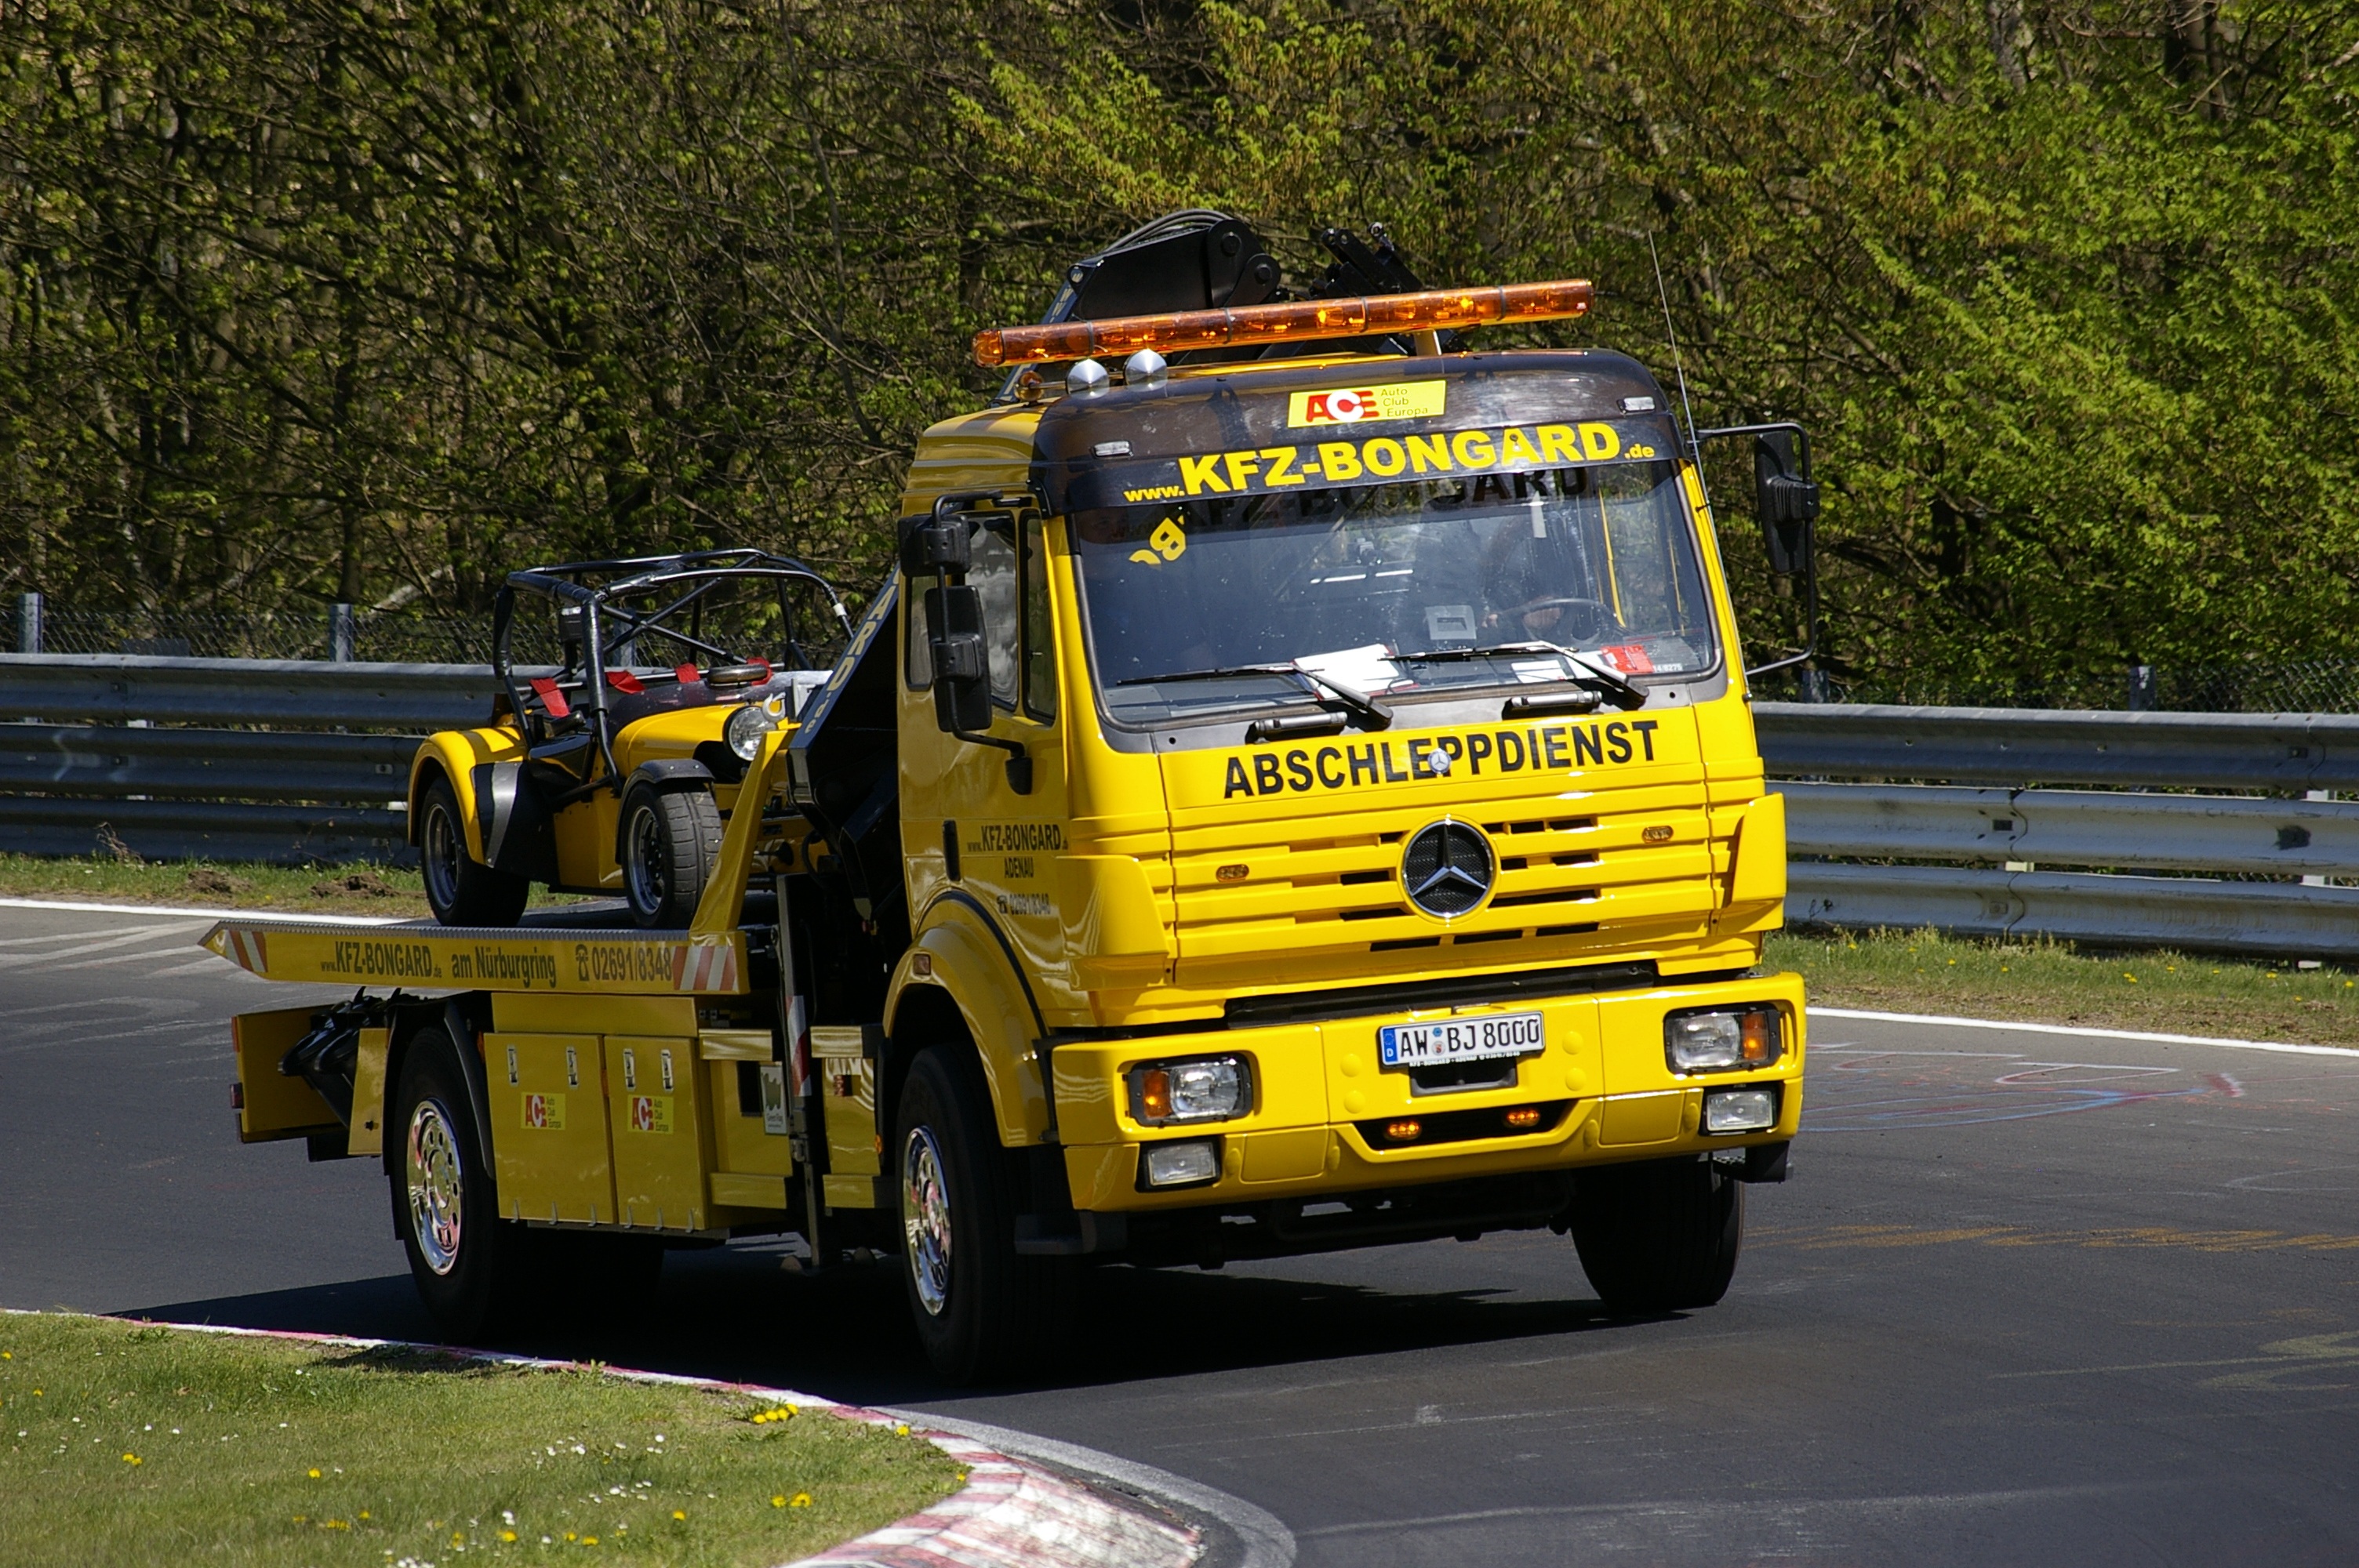
car, transport, truck, vehicle, auto, motor vehicle, emergency service, nordschleife, towing service, breakdown, land vehicle, auto racing